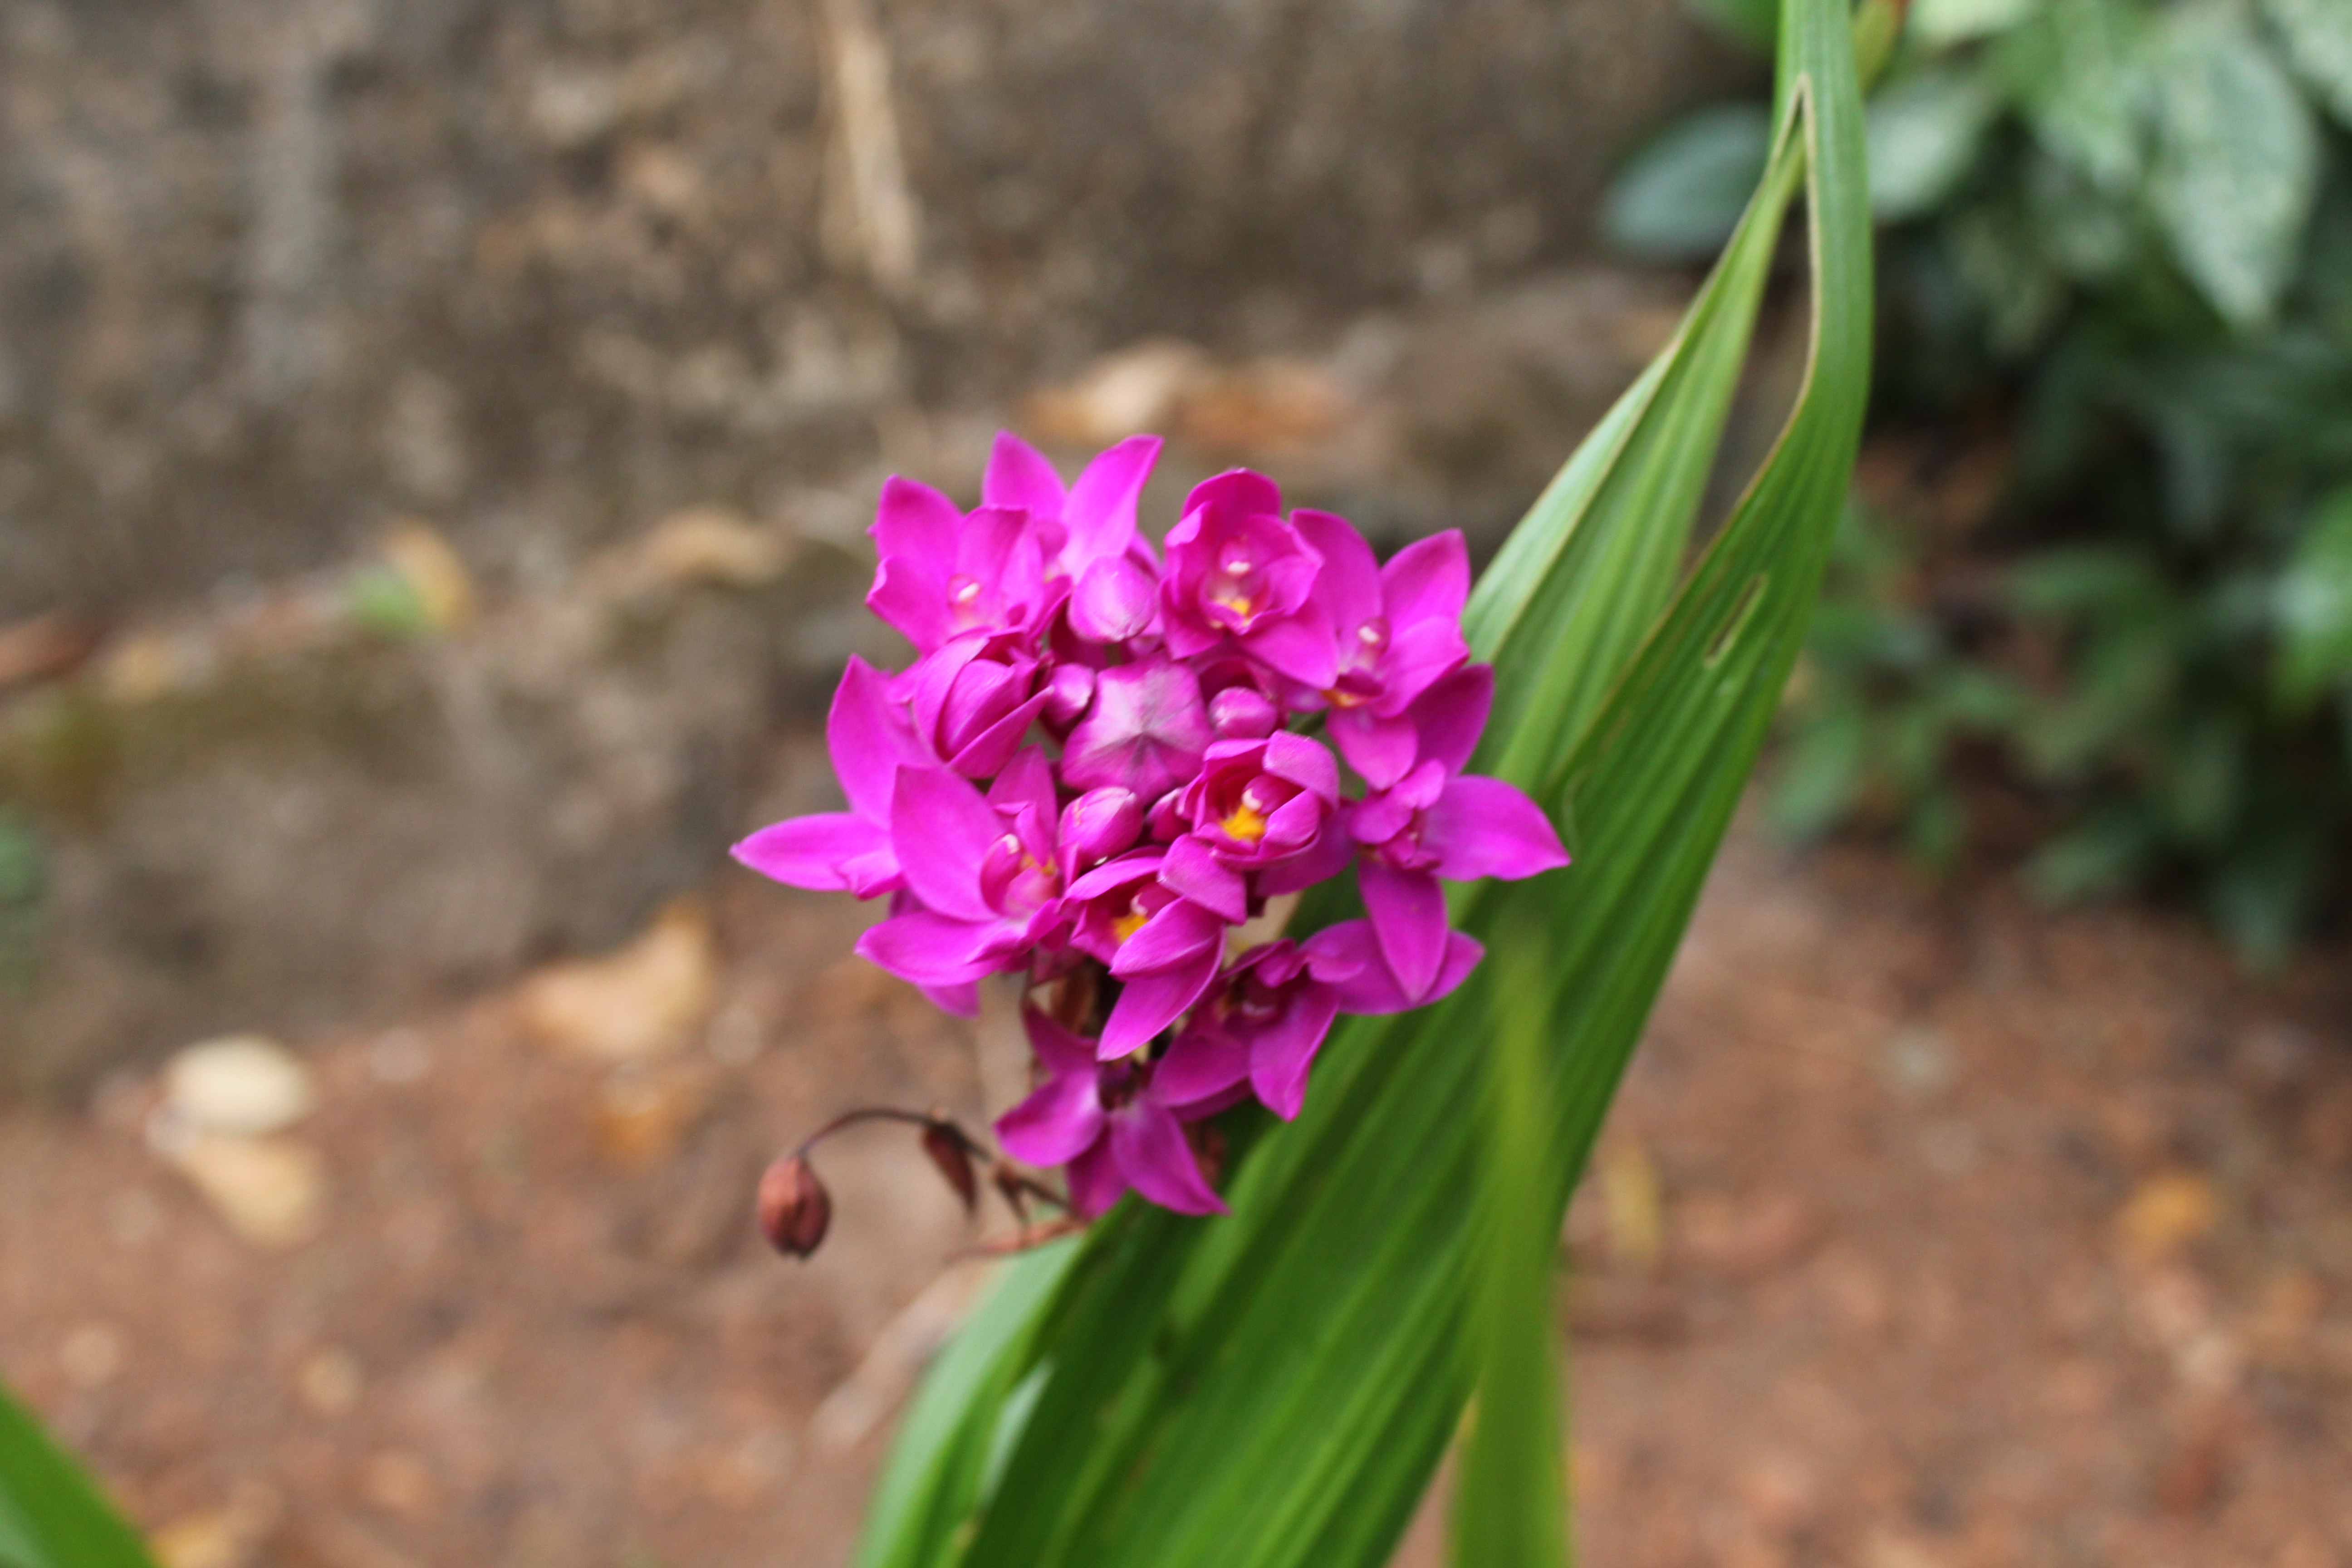
purple, flower, plant, flora, pink, flowering plant, spring, wildflower, petal, annual plant, spathoglottis, orchid